Madame Two Swords

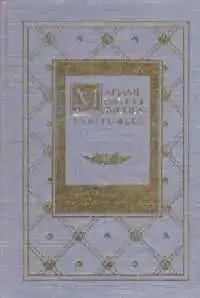
Cover of the first edition

Madame Two Swords is a fantasy novelette by Tanith Lee. It was first published in 1988 by Donald M. Grant, Publisher, Inc. in an edition of 600 copies and was issued without a jacket. All copies were signed by the author and the artist. The story is a fantasy set during the French Revolution.